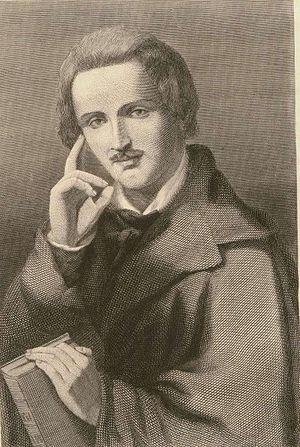
Stefan Florian Garczyński, né le 13 octobre 1805 à Kosmów et mort le 20 septembre 1833 à Avignon, est un poète et écrivain romantique polonais.